Innovation Quarter

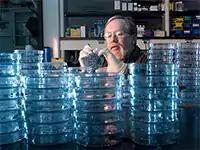

The idea of a research park in Winston-Salem was a community-wide effort that began in the early 1990s in the wake of R. J. Reynolds Tobacco Company closing many of its former downtown warehouse and manufacturing buildings. Wake Forest School of Medicine's Department of Physiology and Pharmacology moved into one former Reynolds warehouse in 1993, along with eight researchers from Winston-Salem State University. Civic committees and discussion led to a master plan being announced in 2002 for what was then called Piedmont Triad Research Park.